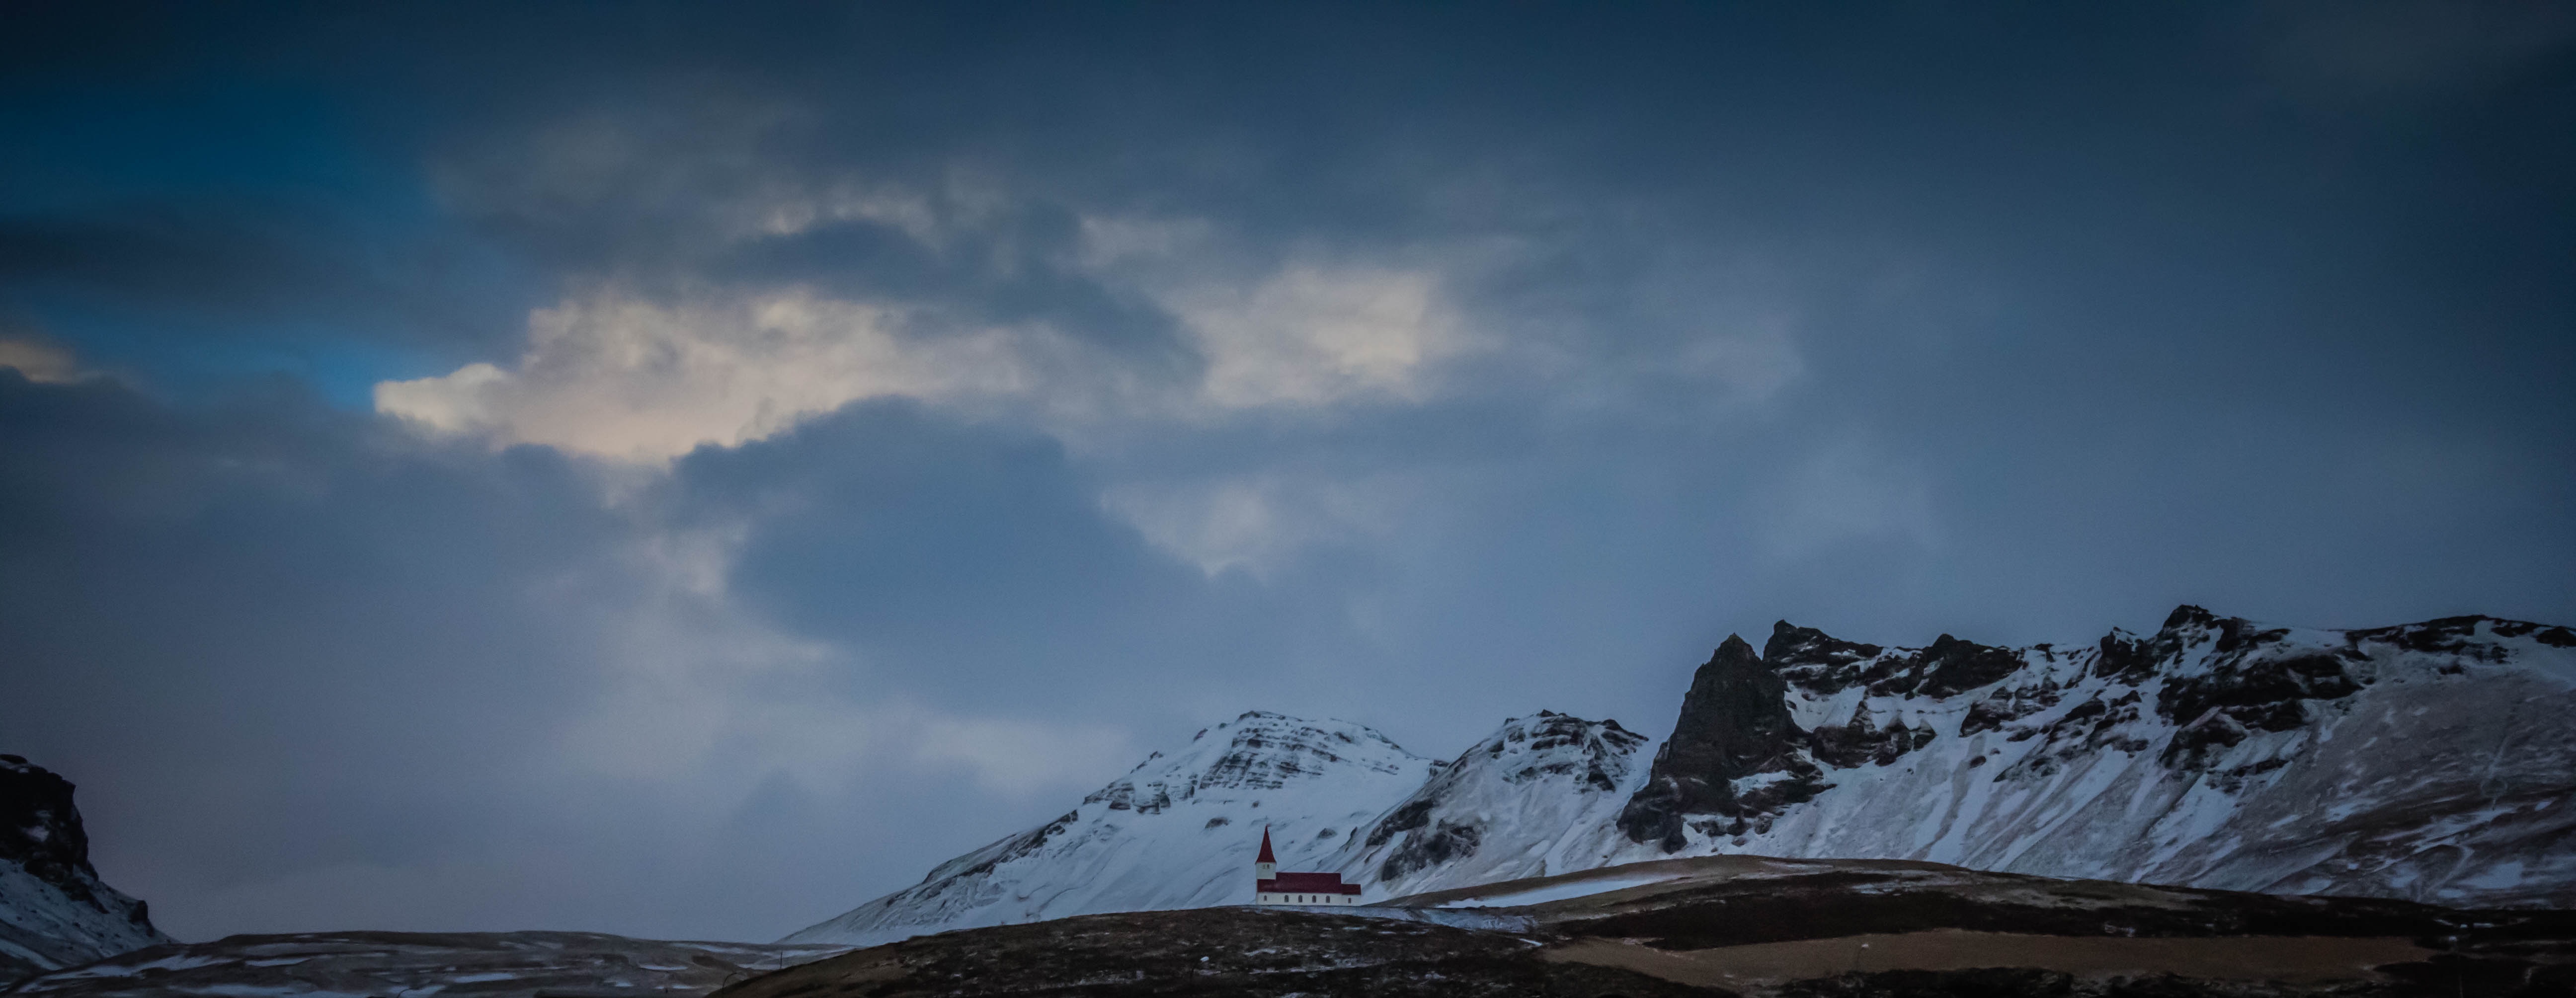
mountain, snow, winter, cloud, sky, peak, mountain range, weather, church, summit, landform, mountainous landforms, geological phenomenon